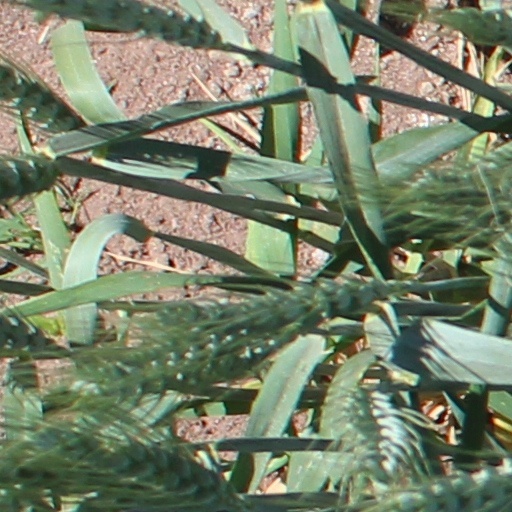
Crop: wheat